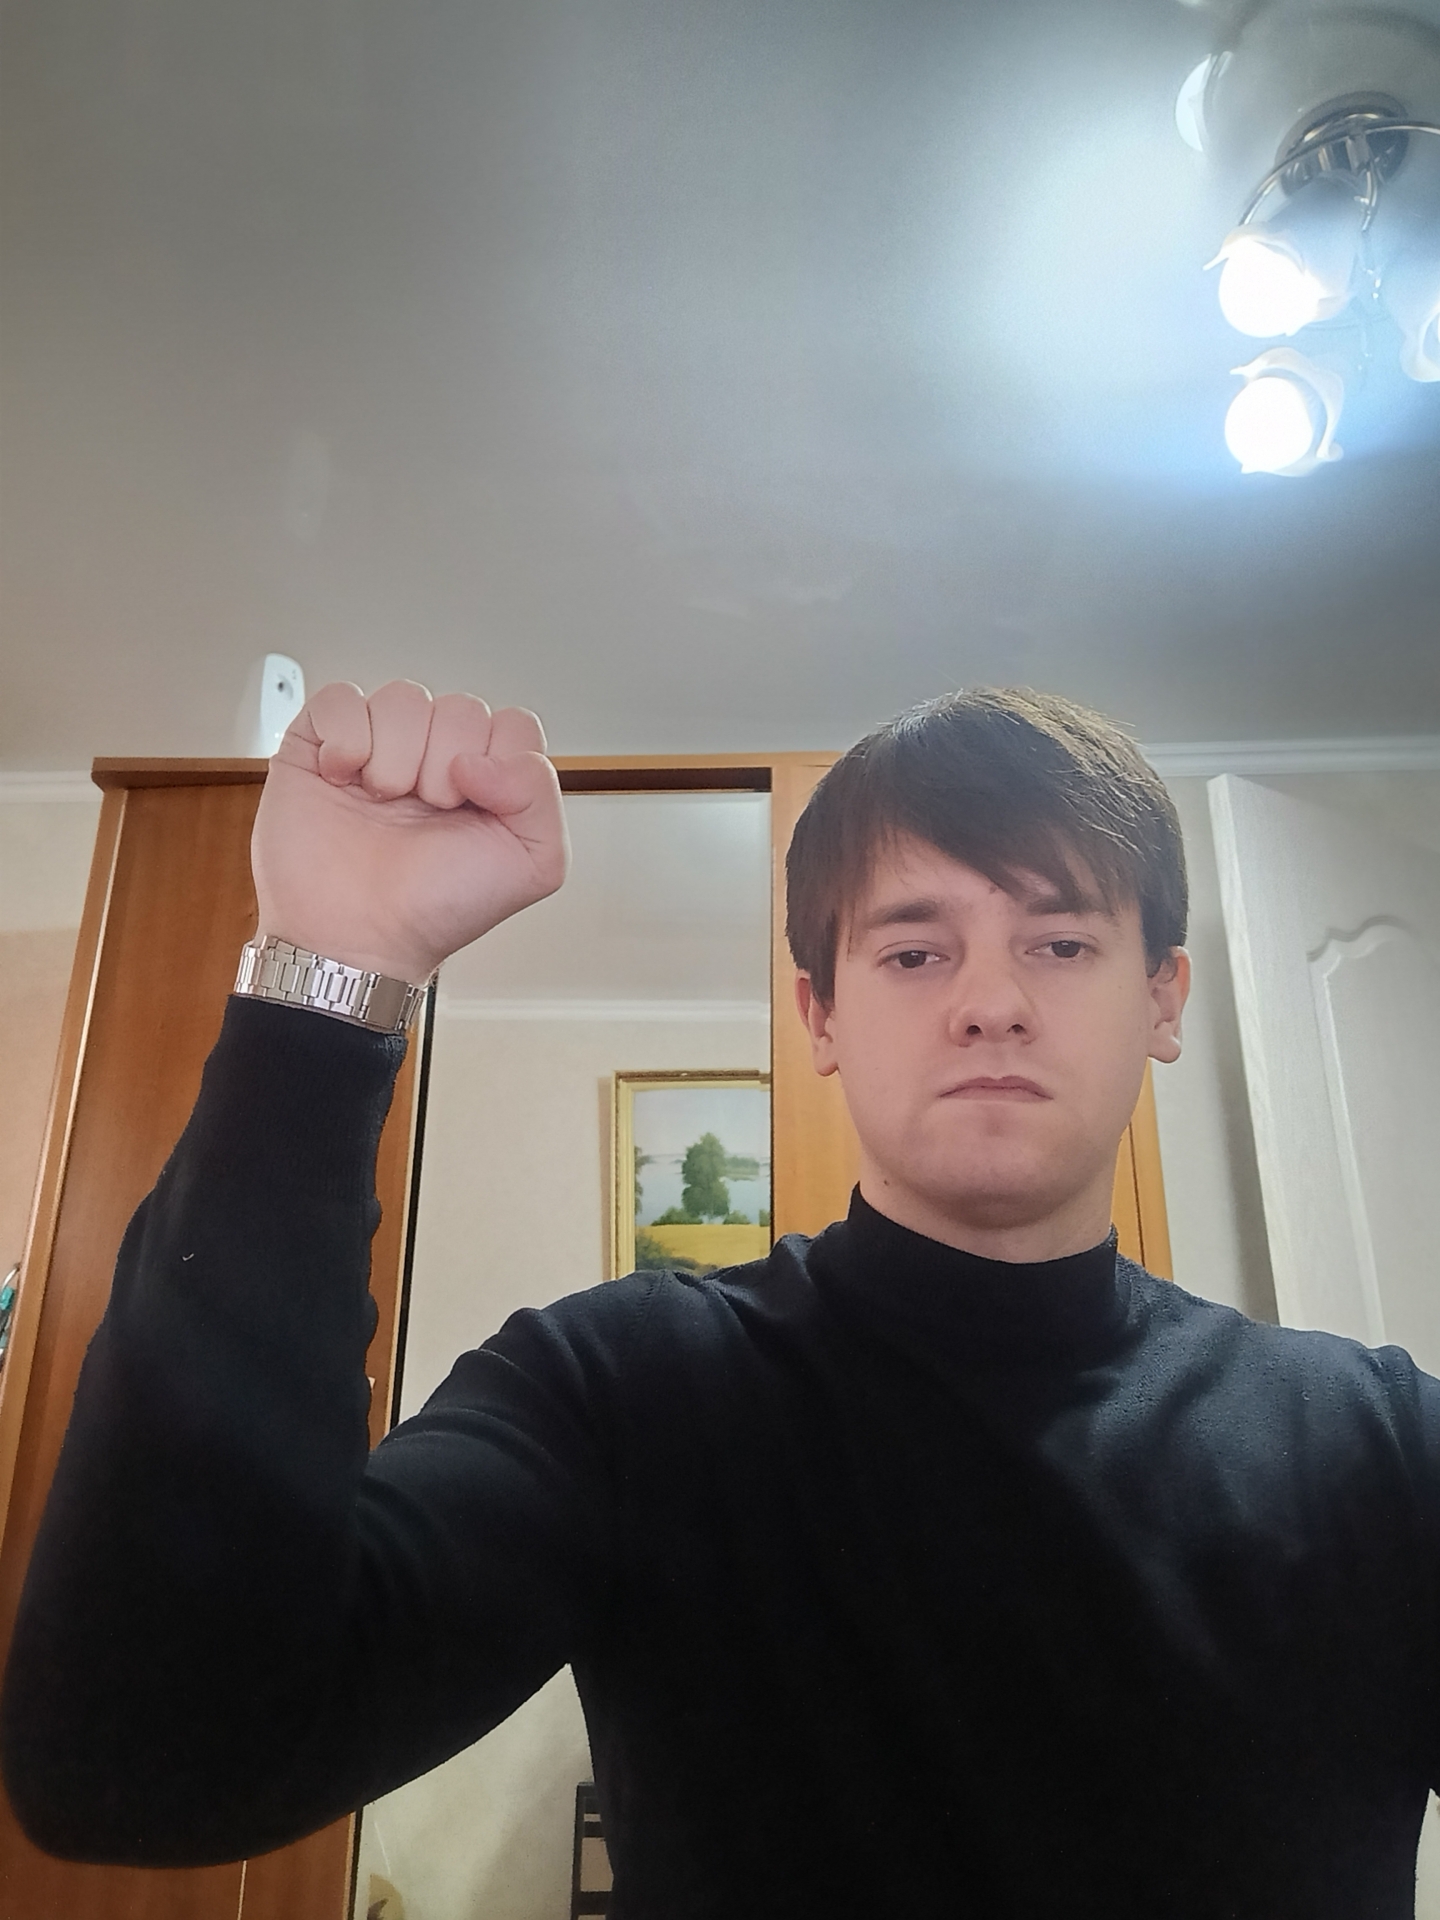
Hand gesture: fist